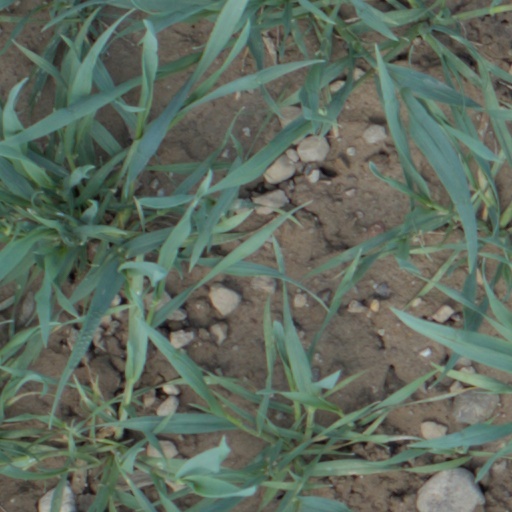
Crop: wheat